Hruševo

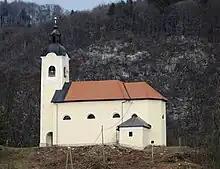
St. George's Church above Hruševo

The church in Hruševo was originally subordinate to the proto-parish of Šentvid nad Ljubljano. The church was assigned to Dobrova when it became a vicariate in 1723, and when Dobrova was elevated to a parish in 1784 it became part of that parish.